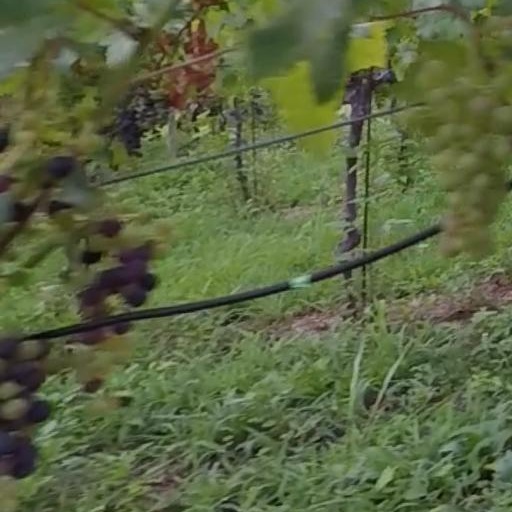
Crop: grape